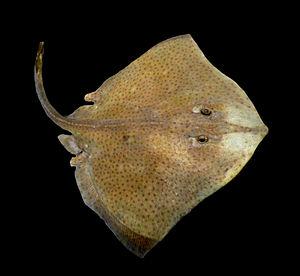
Raie lisse (Raja brachyura)